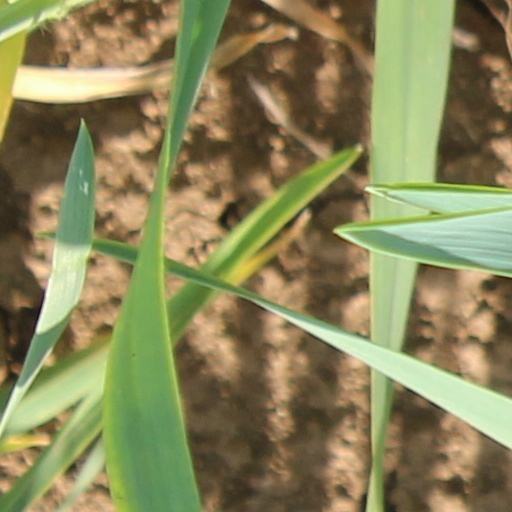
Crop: wheat